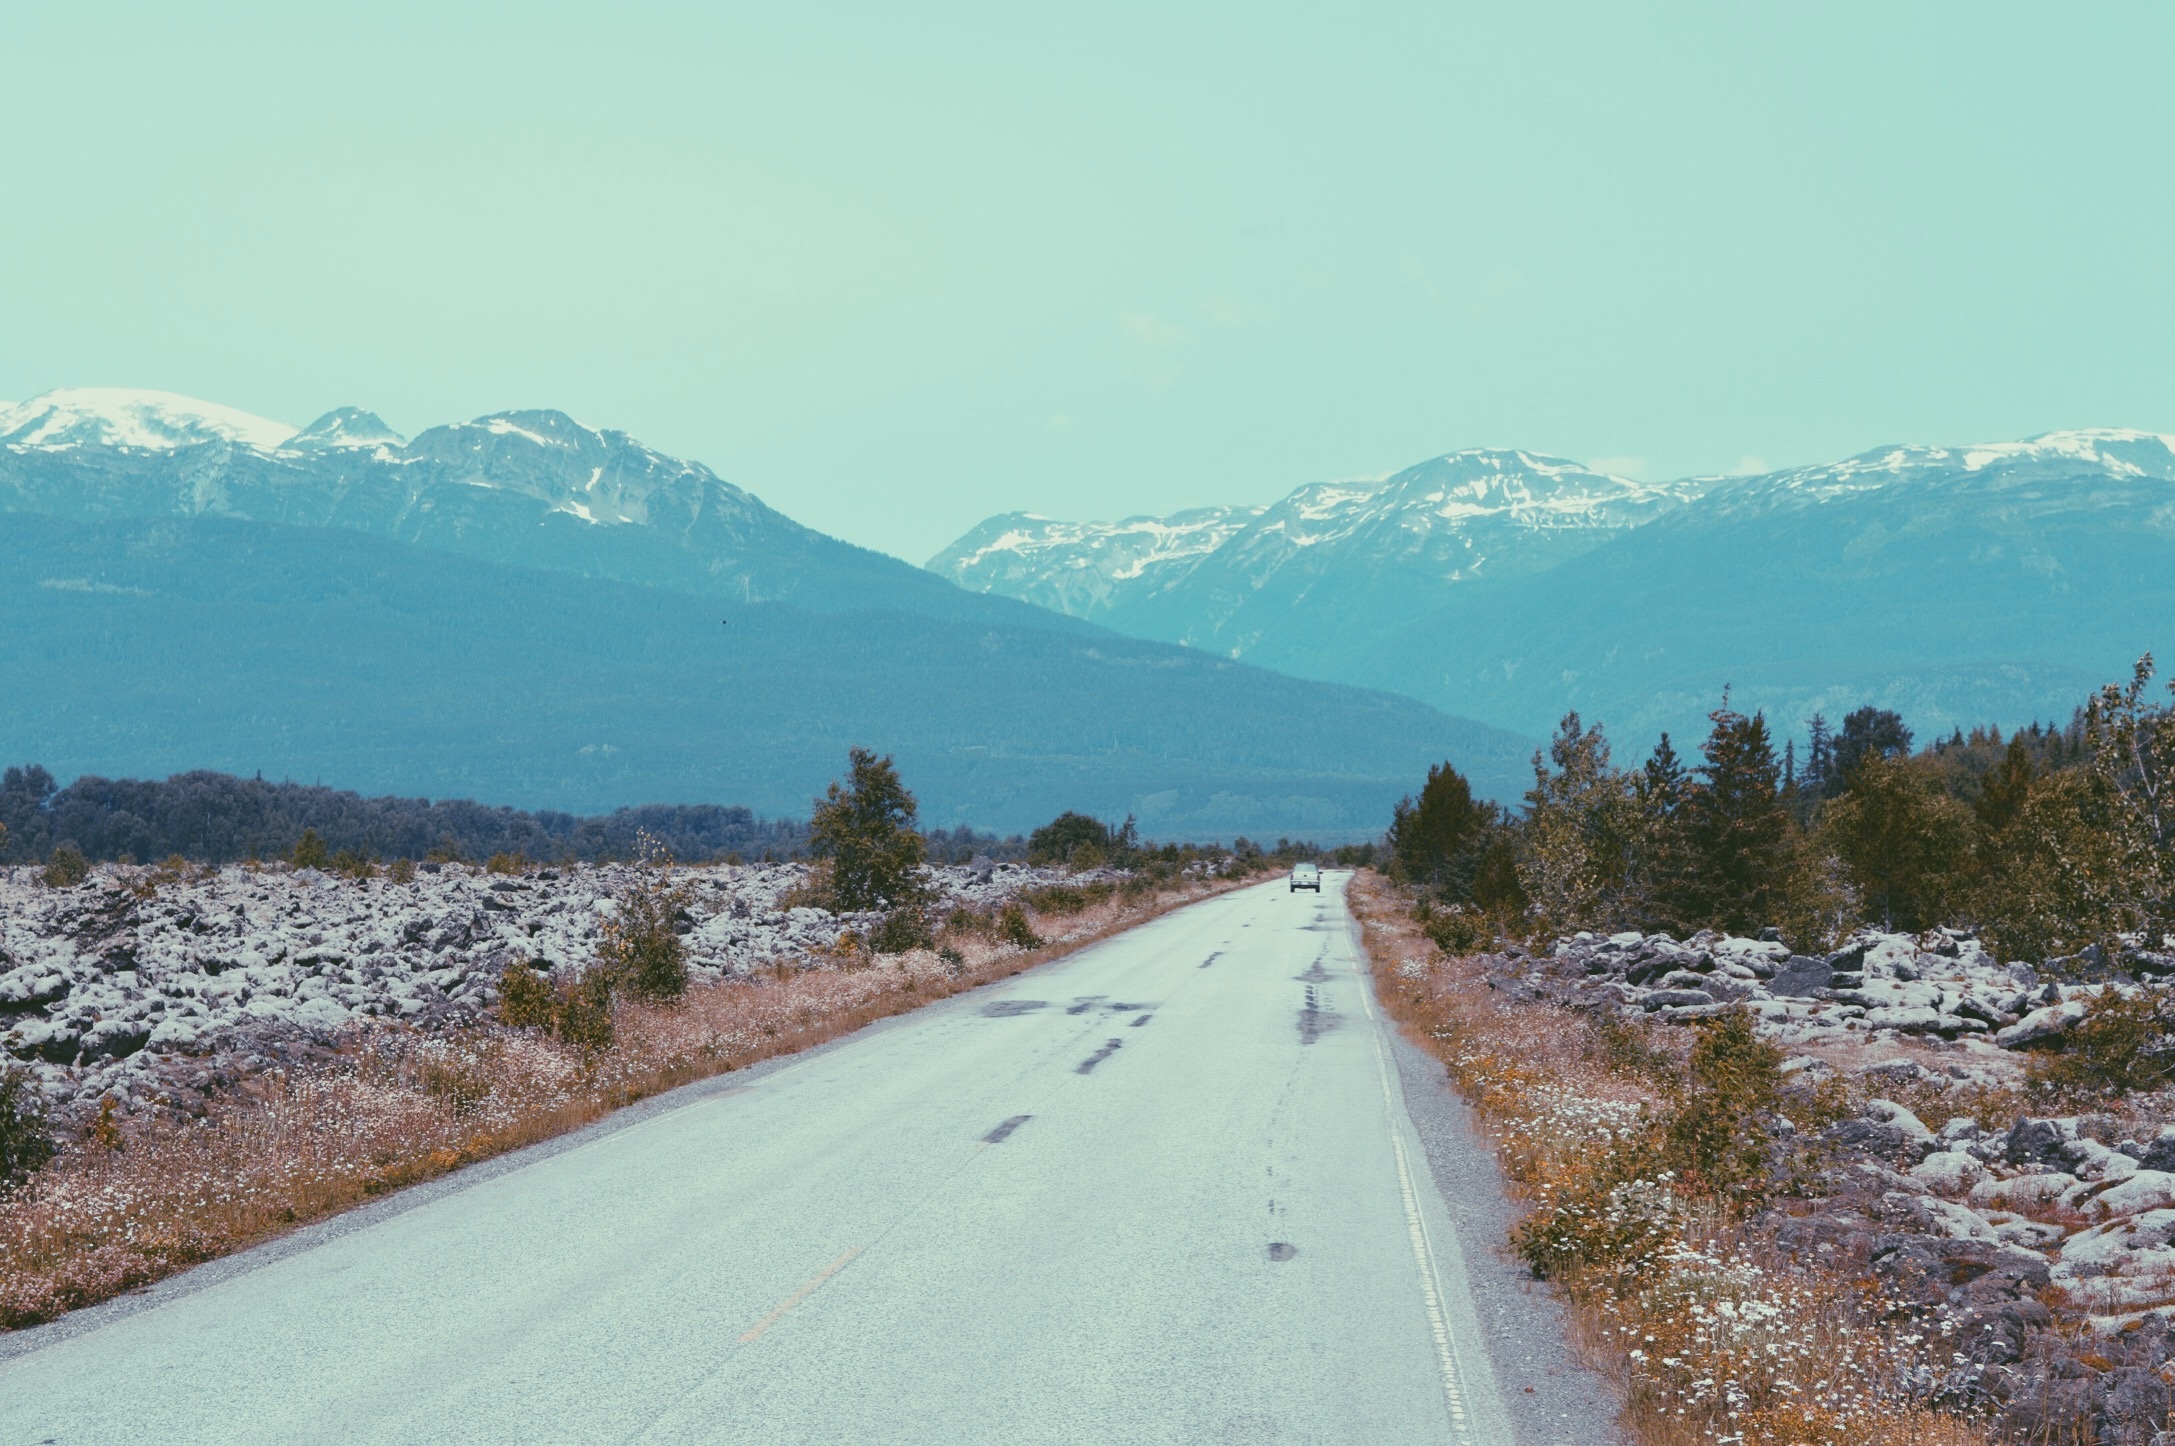
landscape, tree, nature, forest, outdoor, mountain, snow, winter, sky, road, countryside, hill, lake, highway, valley, mountain range, country, asphalt, summer, vacation, travel, scenic, journey, drive, scenery, weather, ridge, mountain road, road trip, infrastructure, plateau, way, scene, landform, mountain pass, mountainous landforms